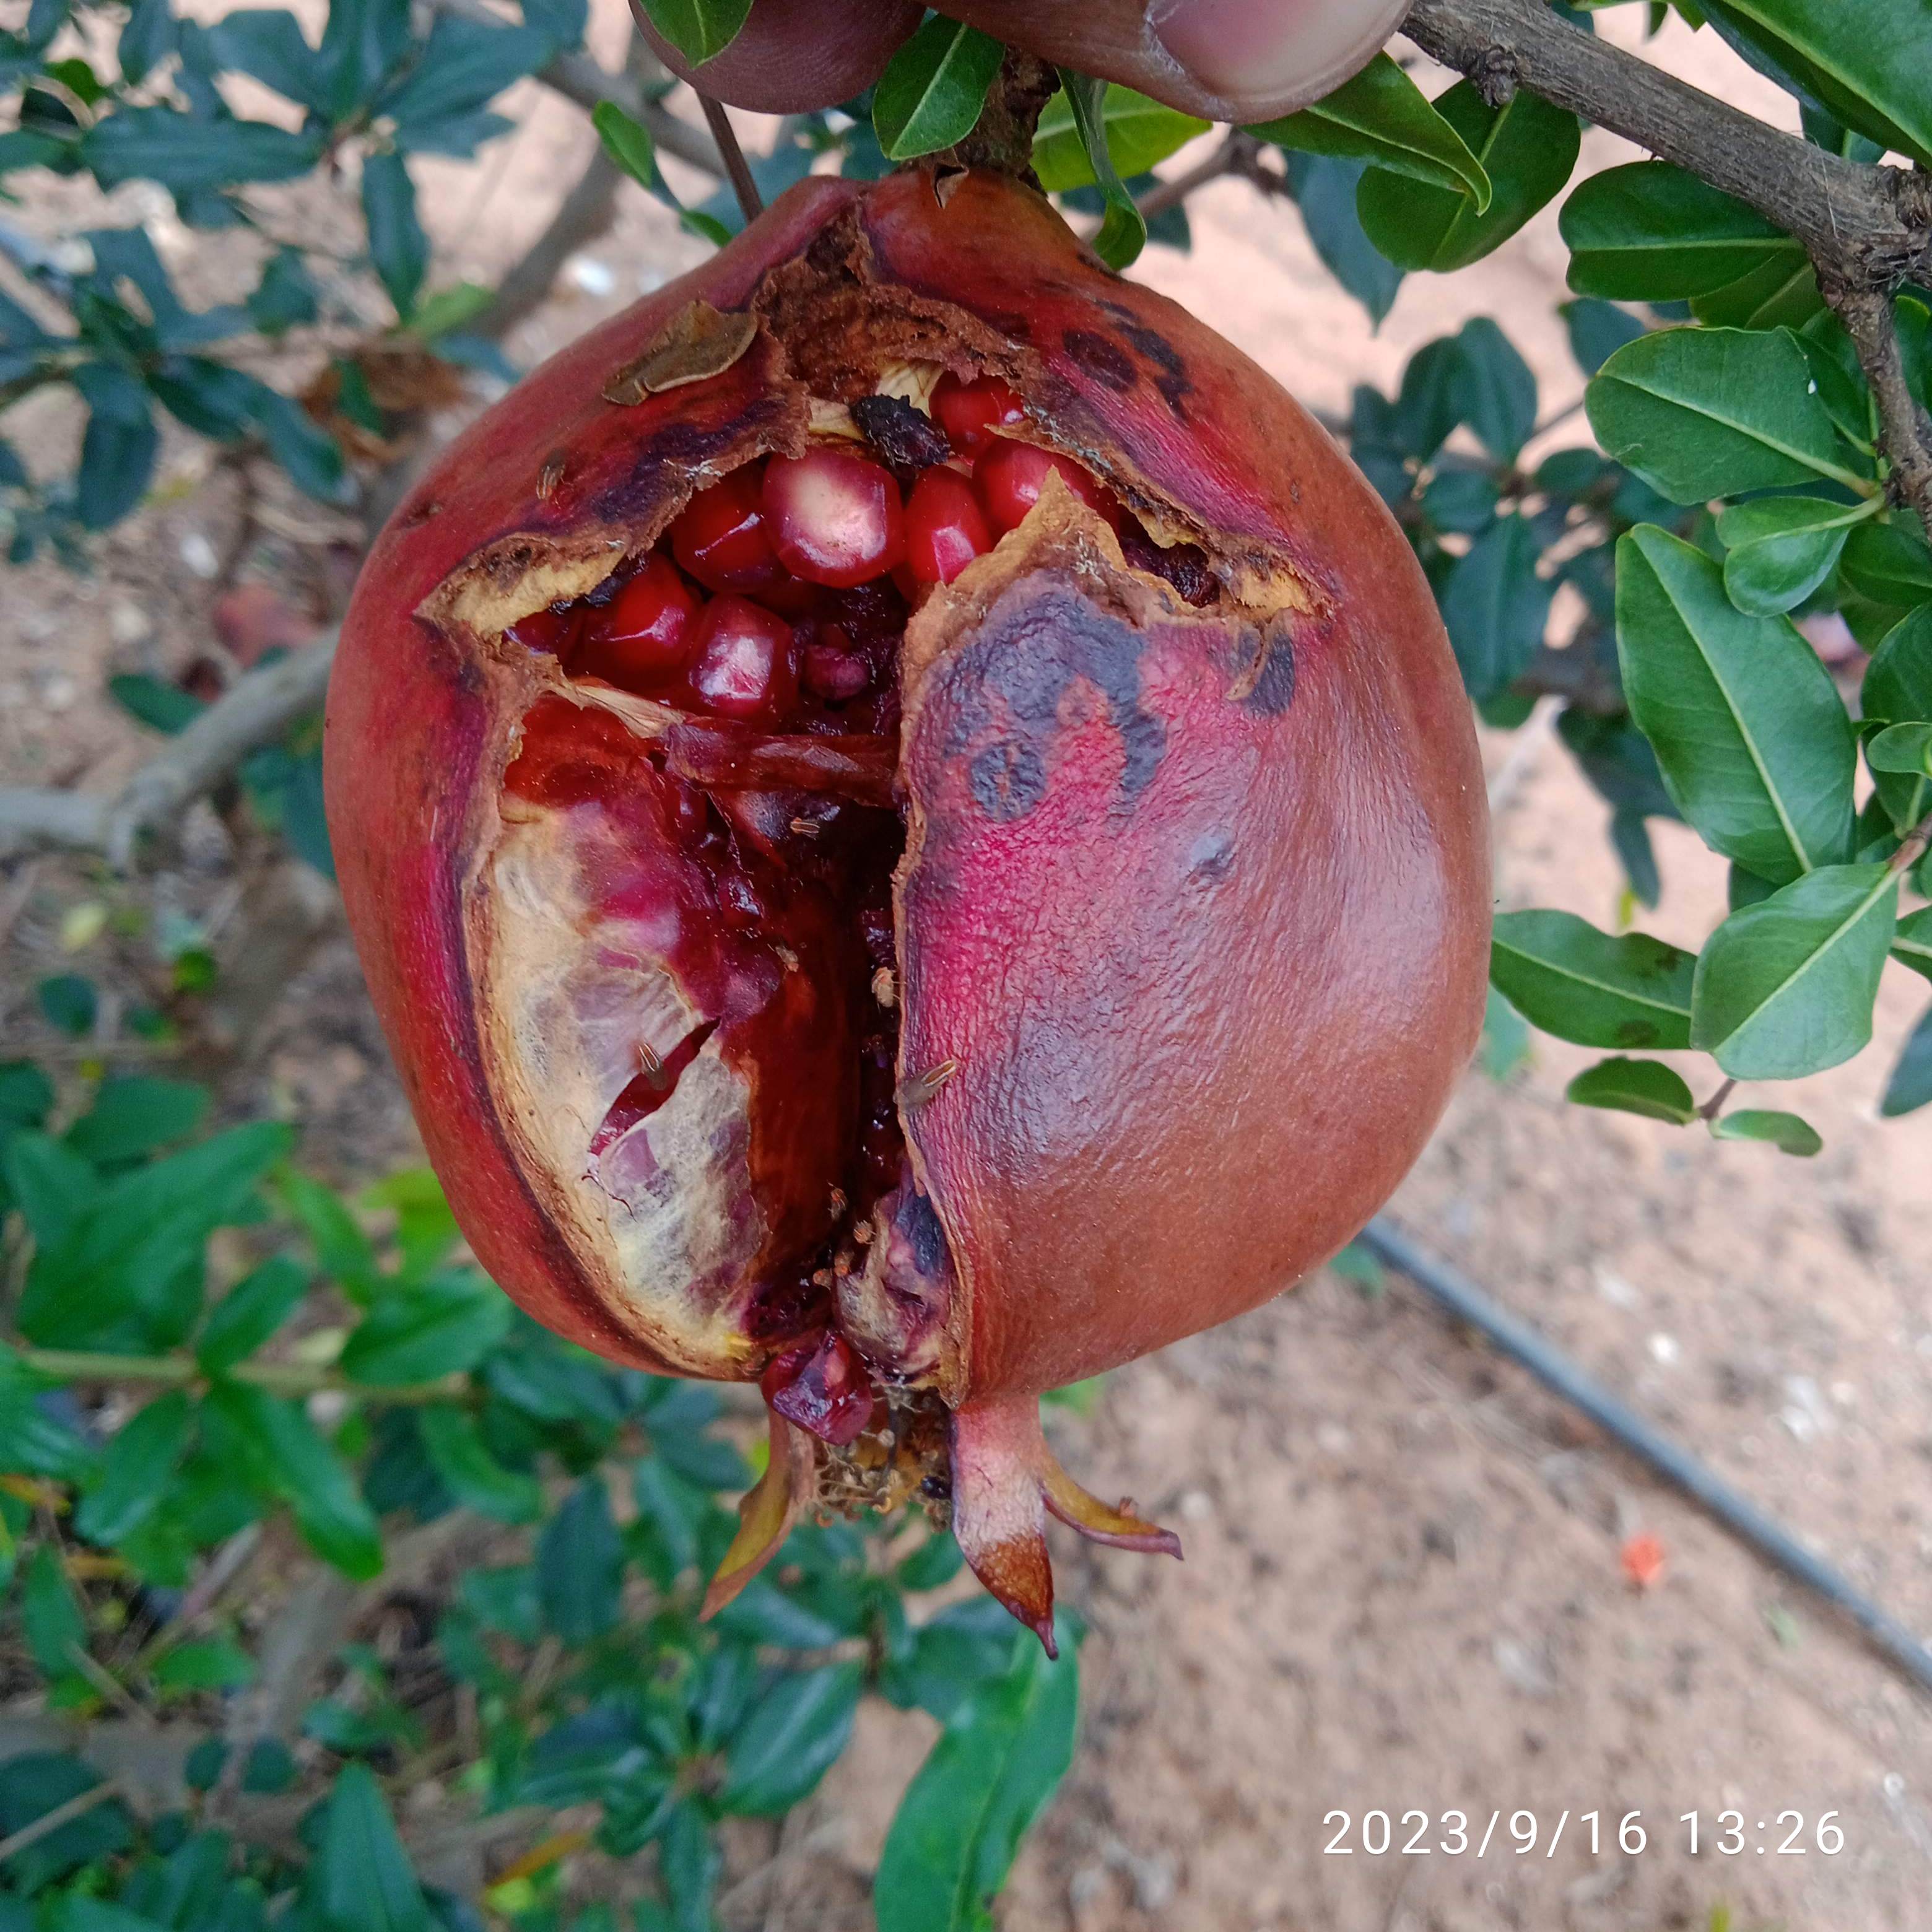
Label: Bacterial_Blight